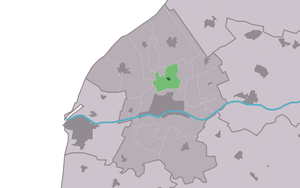
Dongjum est un village de la commune néerlandaise de Waadhoeke, dans la province de Frise.